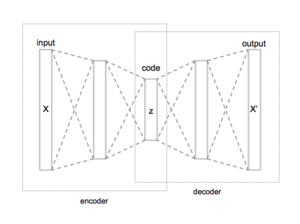
Un auto-encodeur, ou auto-associateur est un réseau de neurones artificiels utilisé pour l'apprentissage non supervisé de caractéristiques discriminantes. L'objectif d'un auto-encodeur est d'apprendre une représentation d'un ensemble de données, généralement dans le but de réduire la dimension de cet ensemble. Récemment, le concept d'auto-encodeur est devenu plus largement utilisé pour l'apprentissage de modèles génératifs.